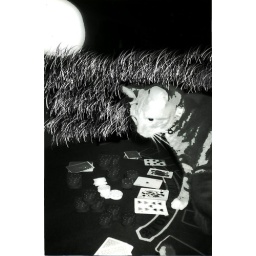
now he is like a tiger playing poker in some tall grass under the moonlight... or something